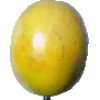
Label: maracuja